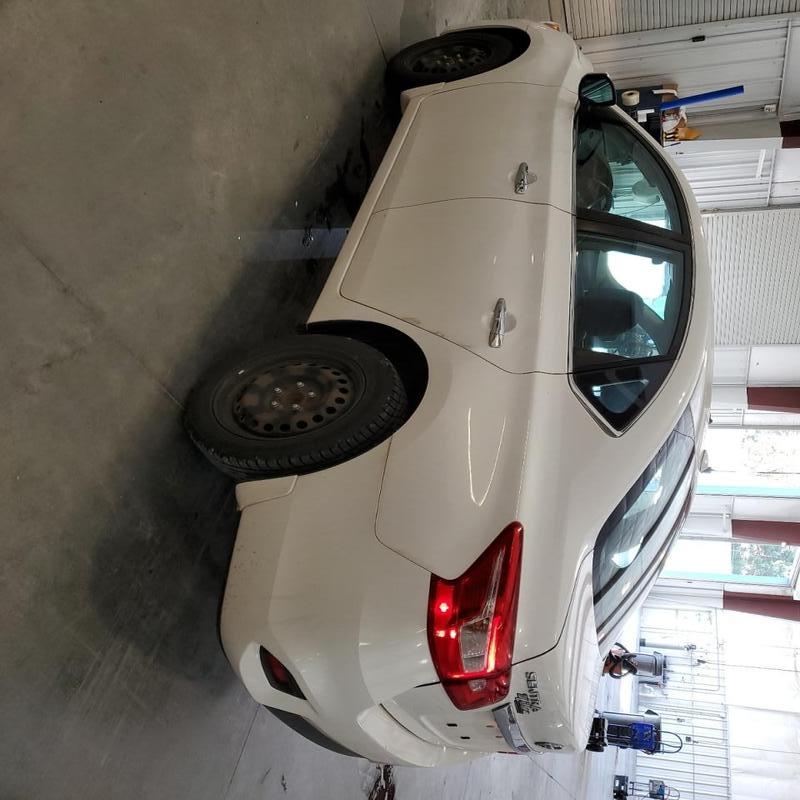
Aucun dommage détecté.
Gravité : aucun